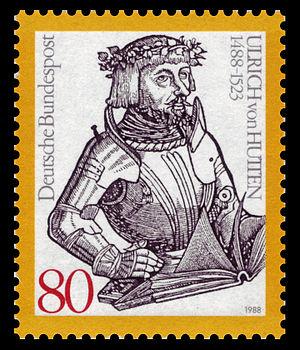
Cette liste recense les personnalités figurant sur les timbres-poste d'Allemagne fédérale, de la République Démocratique d'Allemagne, des diverses zones d'occupation alliées, de la Sarre, du Troisième Reich, de la République de Weimar, de l'Empire Allemand ainsi que des divers petits royaumes qui l'ont précédé.